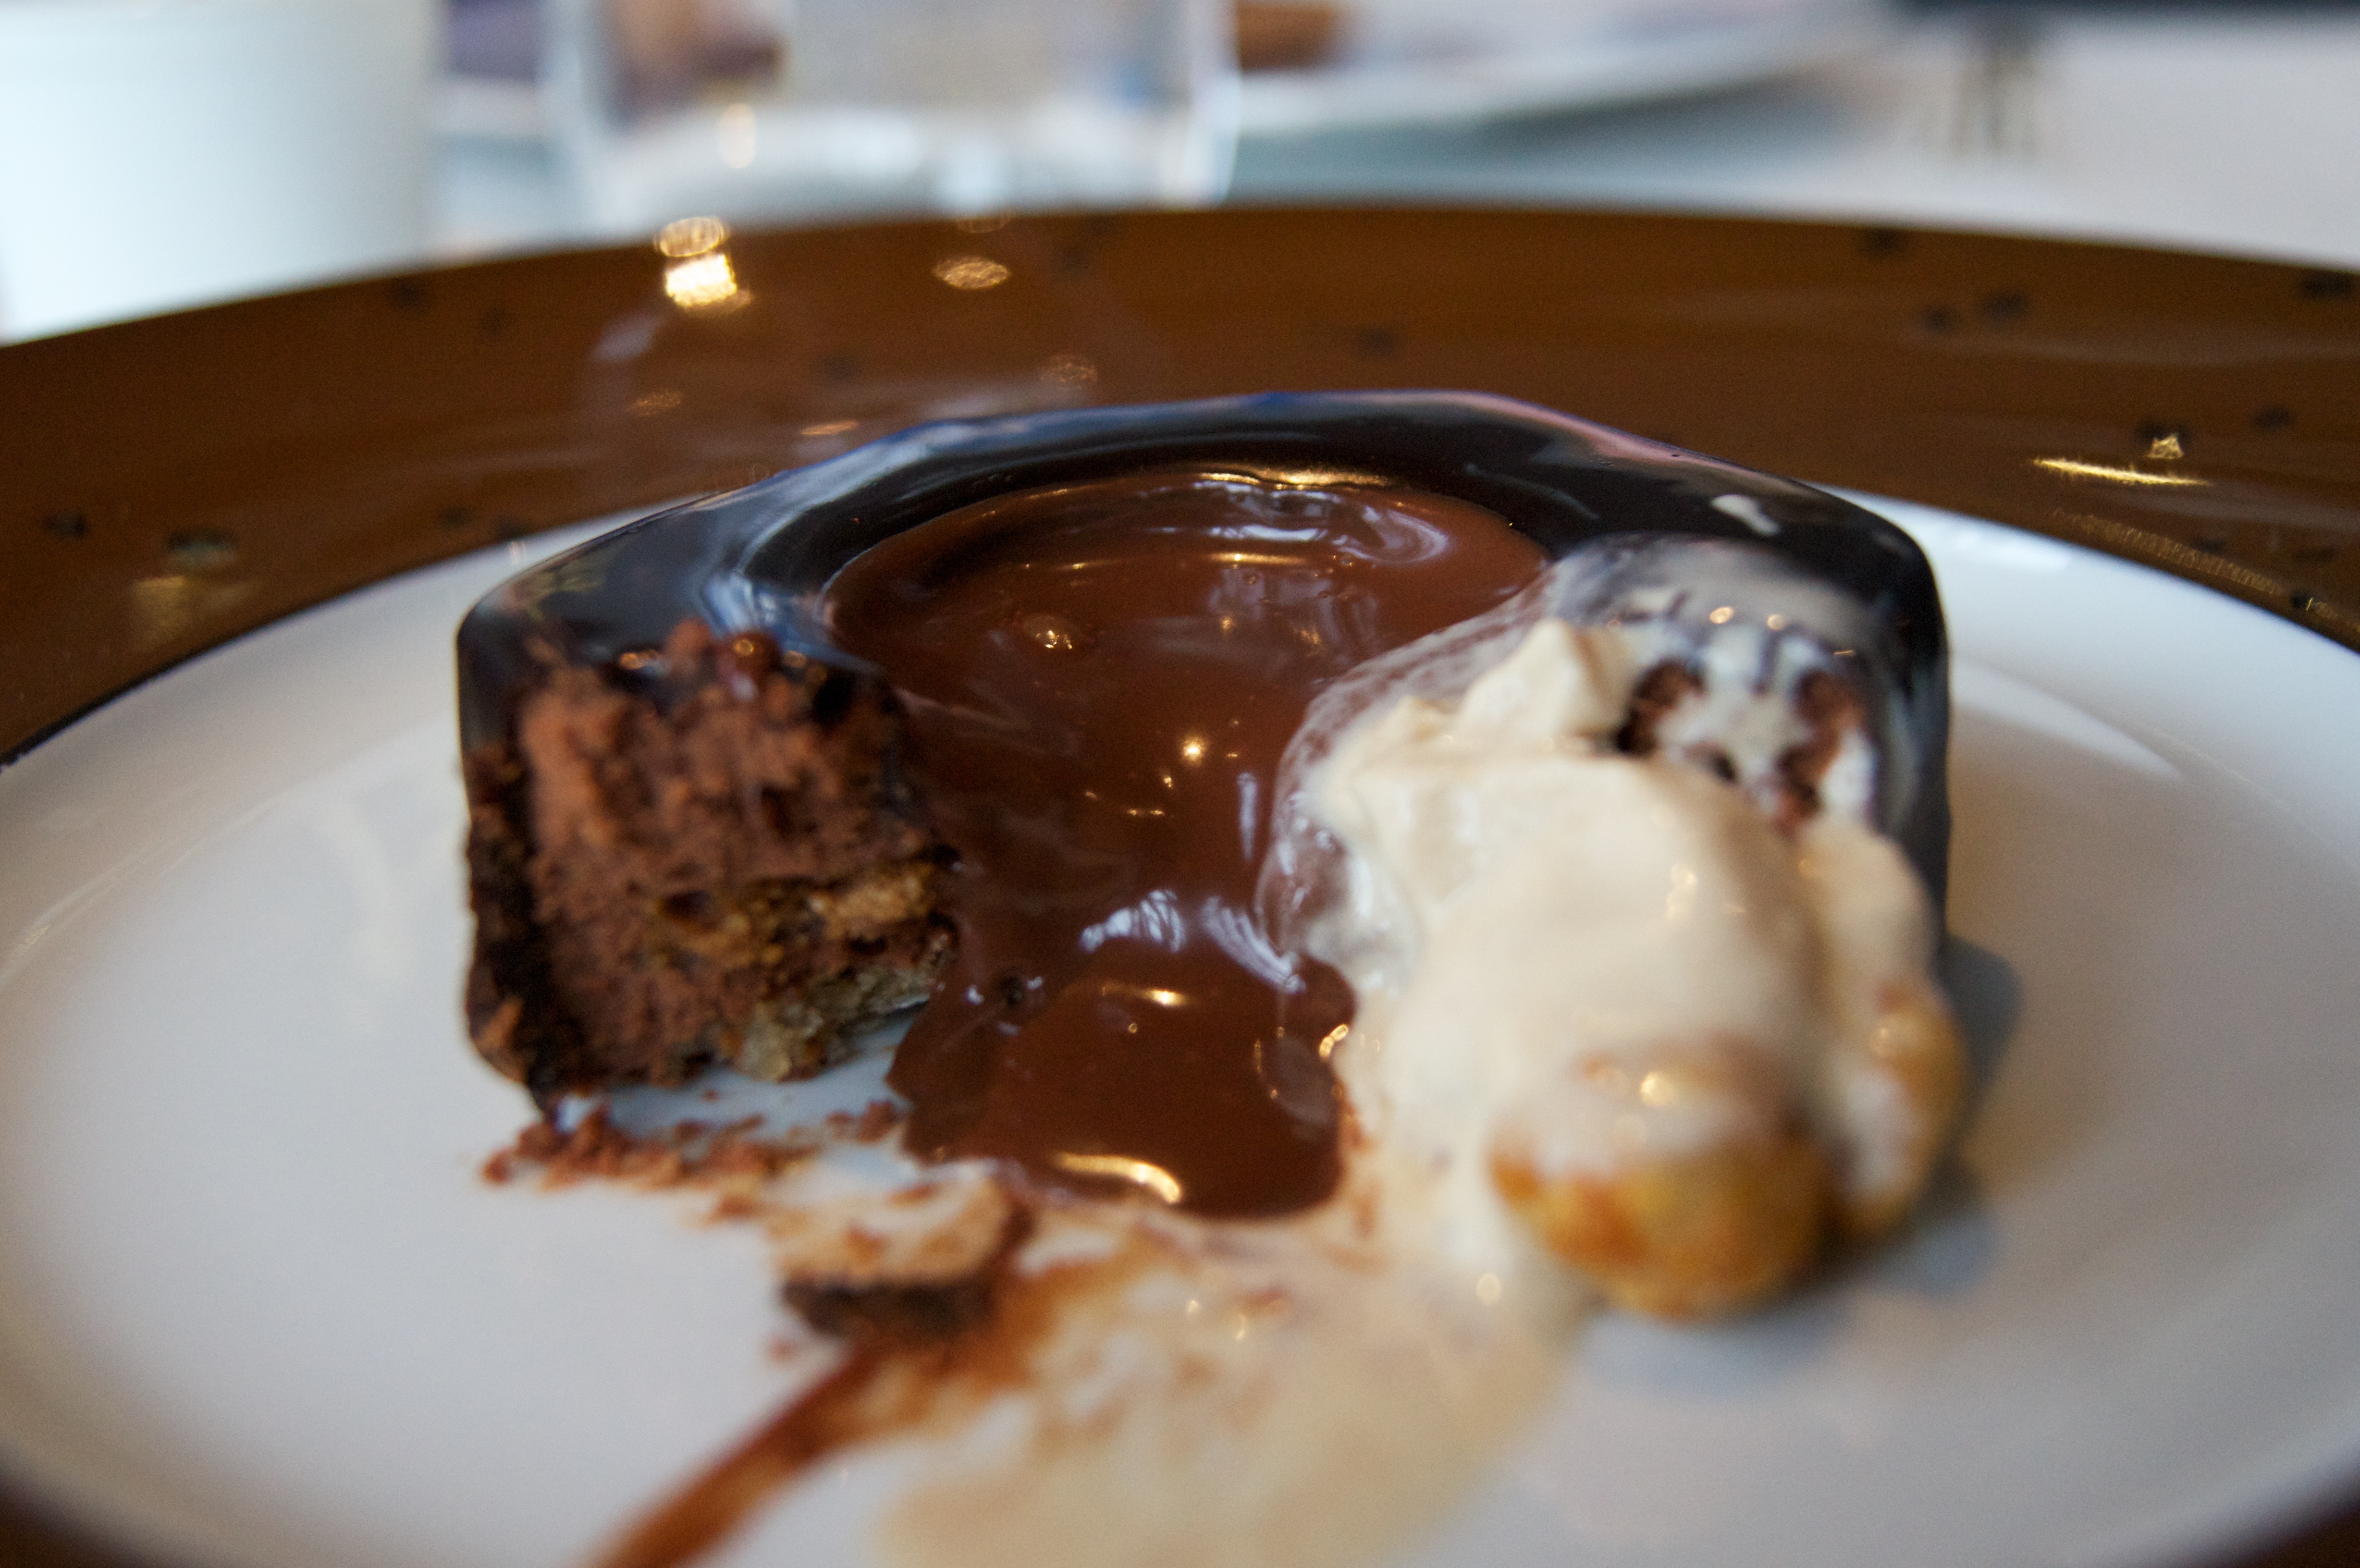
dish, meal, food, breakfast, chocolate, baking, dessert, cuisine, sweetness, flavor